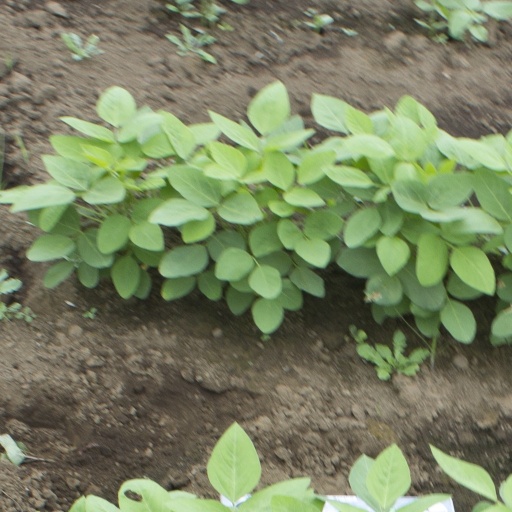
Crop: soybean